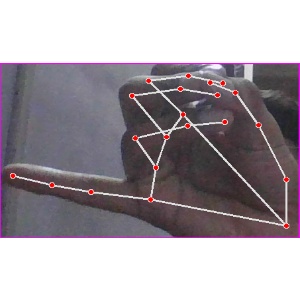
अक्षर: च